All-Japan Band Association

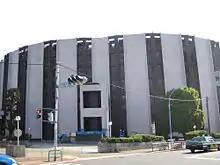
Fumon Hall

The renowned Tokyo Kosei Wind Orchestra is usually hired to make the definitive premier recordings of the required pieces commissioned each year for AJBA's national competition. The final (national) stage of the competition is regularly held in Fumon Hall, an auditorium located on the campus of the Rissho Kosei Kai religious organization in central Tokyo.